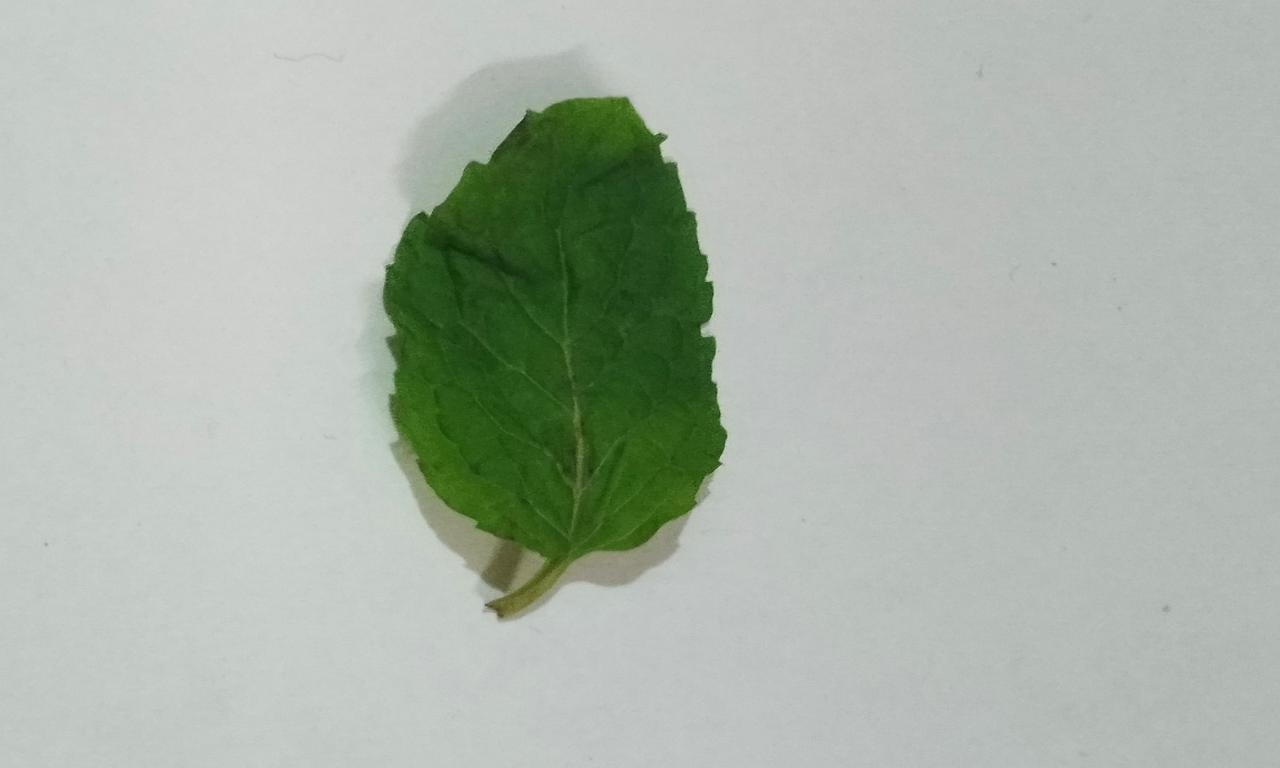
Label: Fresh